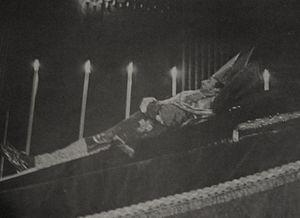
Dépouille de Pie XI exposée, photographie parue dans le numéro hors série de février 1939 de L'Illustration, consacré à la mort de Pie XI.